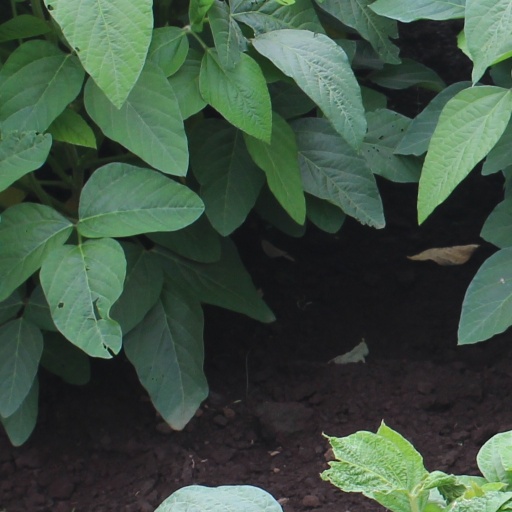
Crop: soybean